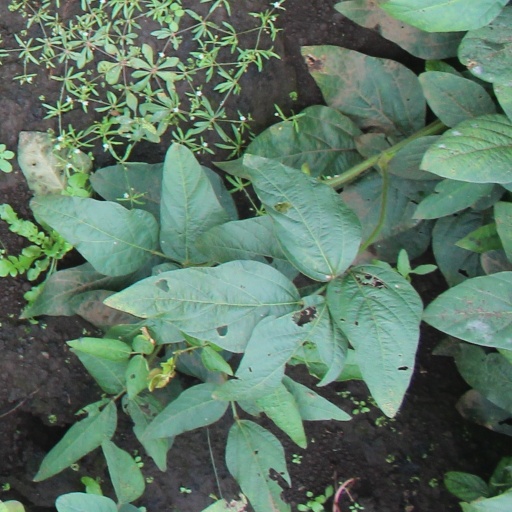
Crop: soybean